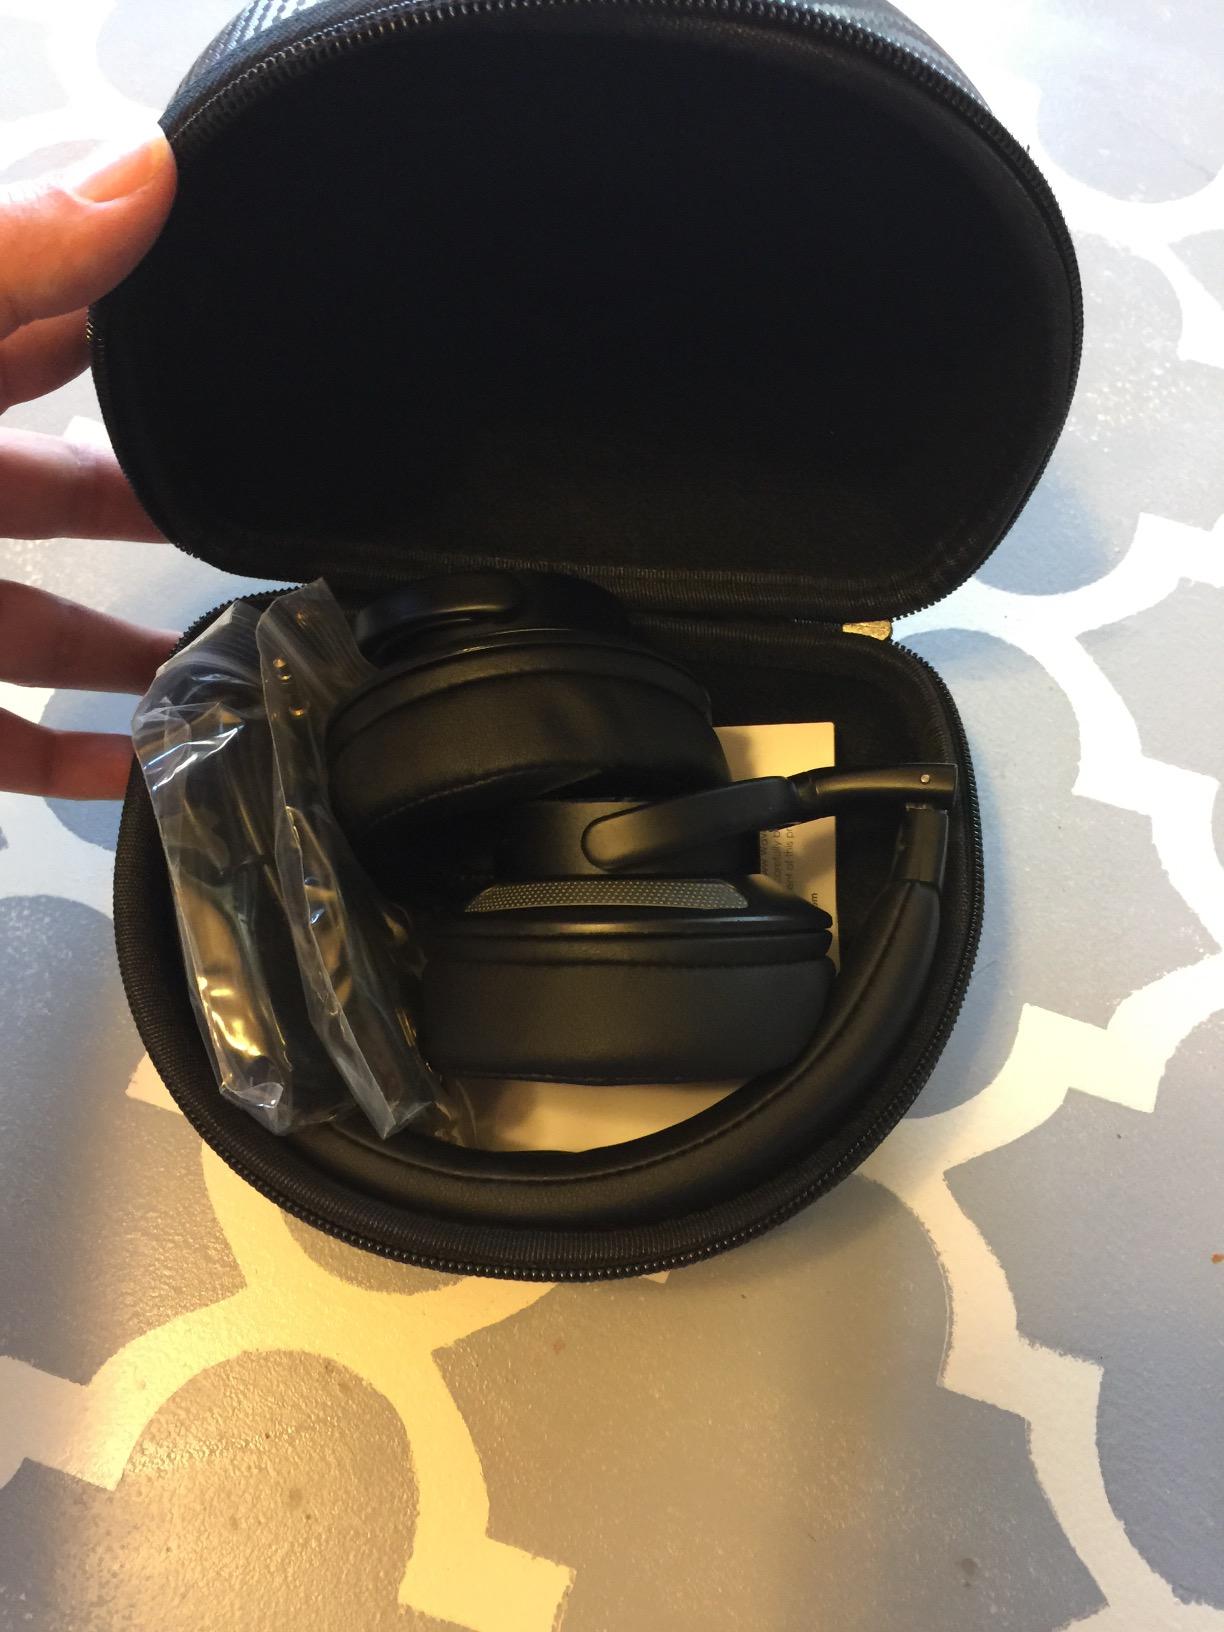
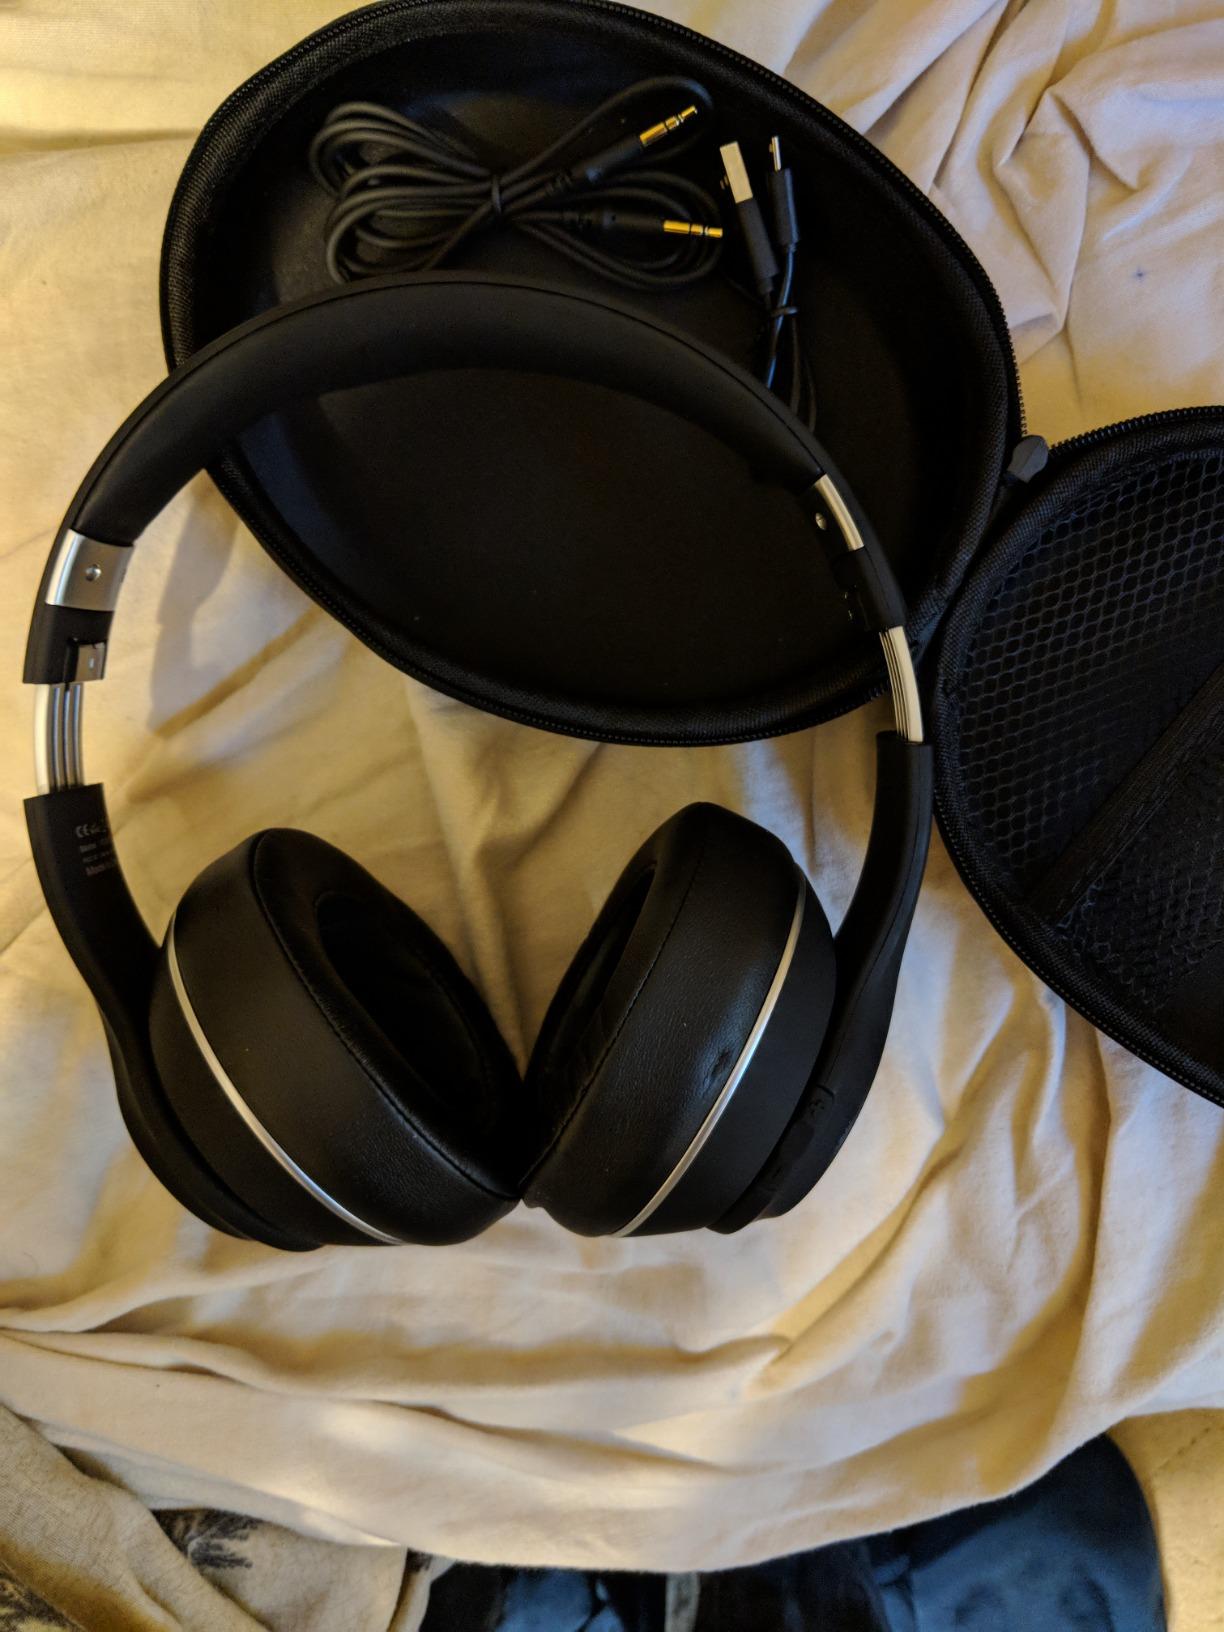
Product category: headphones
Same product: no